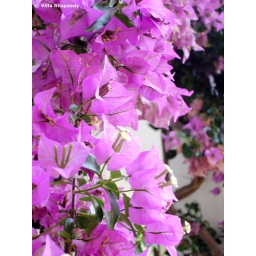
The pink leaves are often mistaken to be the flowers but the actual flower is the tiny white one in the middle.